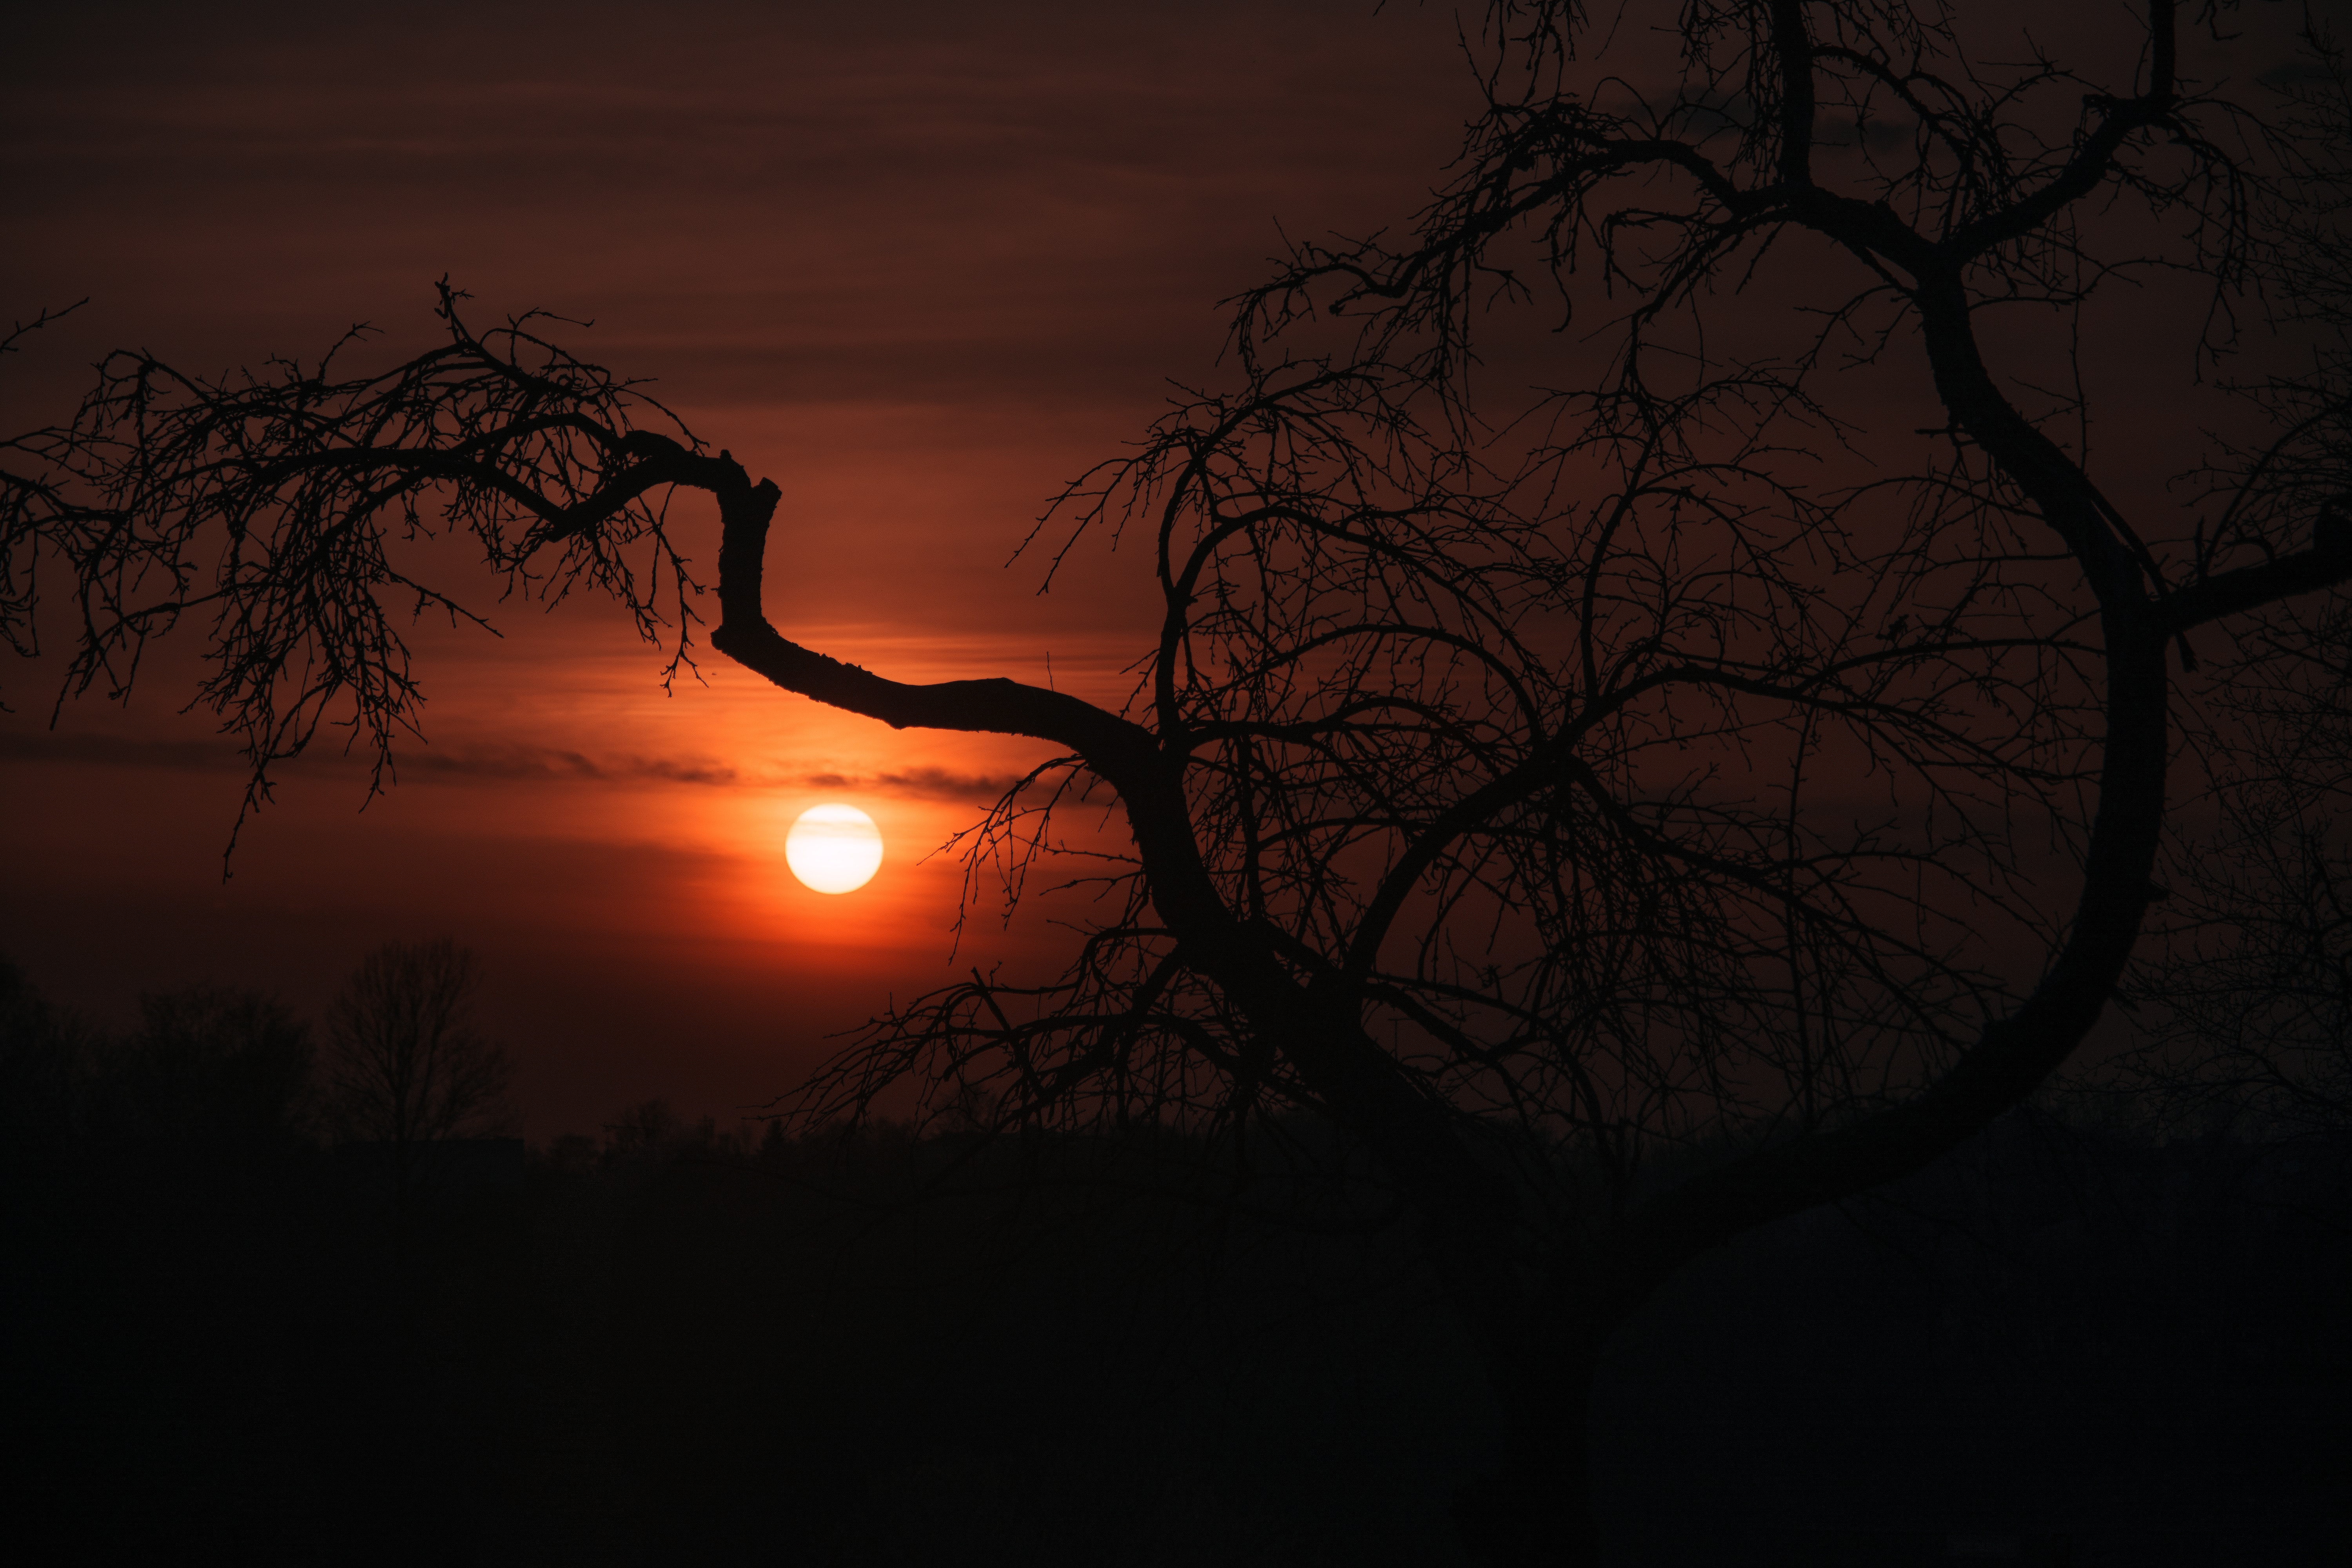
sky, nature, tree, branch, woody plant, sunrise, sunset, darkness, sun, atmosphere, evening, dusk, dawn, astronomical object, morning, night, red sky at morning, sunlight, afterglow, silhouette, computer wallpaper, horizon, plant, midnight, cloud, landscape, twig, stock photography